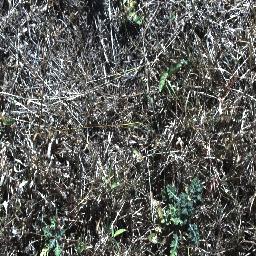
Label: parthenium